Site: brandenburg
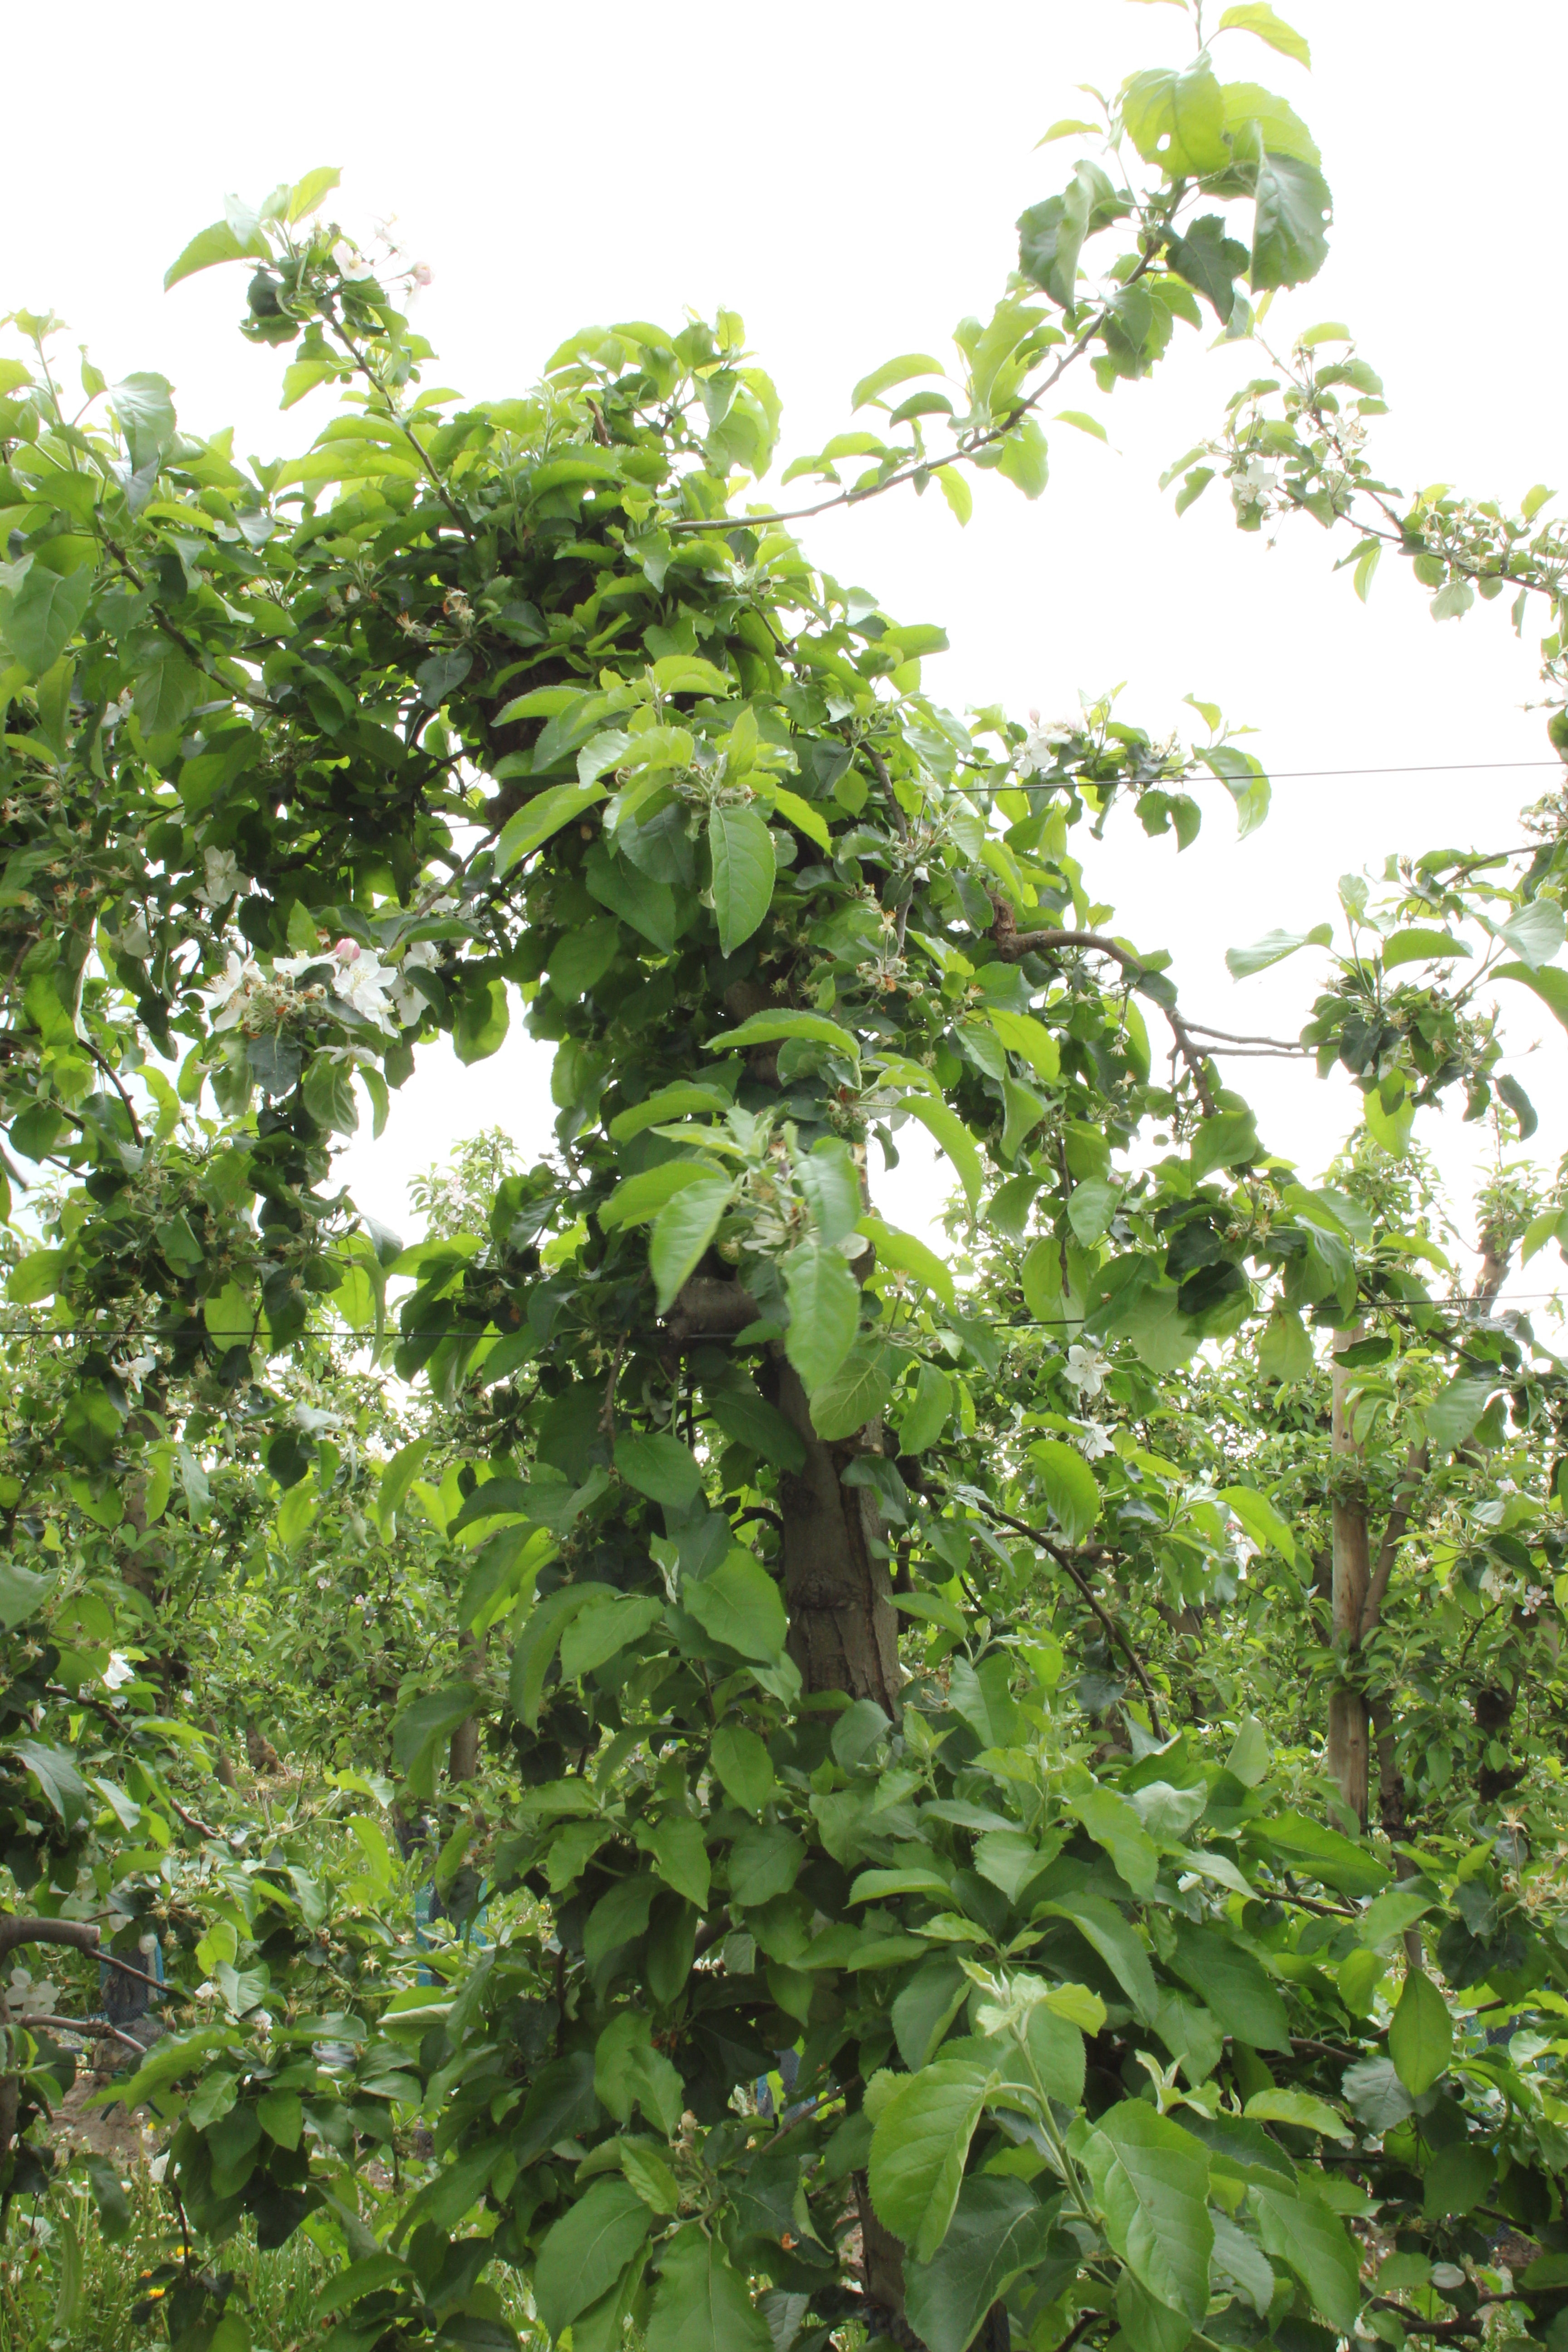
Growth stage (BBCH 67): Flowering